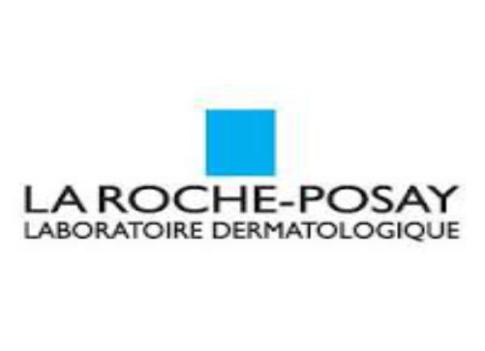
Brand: la roche-posay
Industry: Necessities